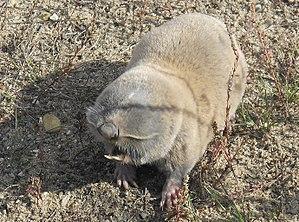
Cette liste commentée recense la mammalofaune en Europe. Elle répertorie les espèces de mammifères européens actuels et celles qui ont été récemment classifiées comme éteintes. Comme ici n'est référencé que l'Europe dans ses limites géographiques les plus communément admises, cette liste ne comptabilise pas les animaux présents dans les îles Canaries, Madère, le Groenland, la Sibérie, la partie asiatique de la Transcaucasie, l'Anatolie et Chypre.
Cette liste commentée recense la mammalofaune en Ukraine. Elle répertorie les espèces de mammifères ukrainiens actuels et celles qui ont été récemment classifiées comme éteintes. Cette liste comporte 148 espèces réparties en dix ordres et 31 familles, dont trois sont « en danger critique d'extinction », quatre sont « en danger », huit sont « vulnérables », douze sont « quasi menacées » et deux ont des « données insuffisantes » pour être classées.